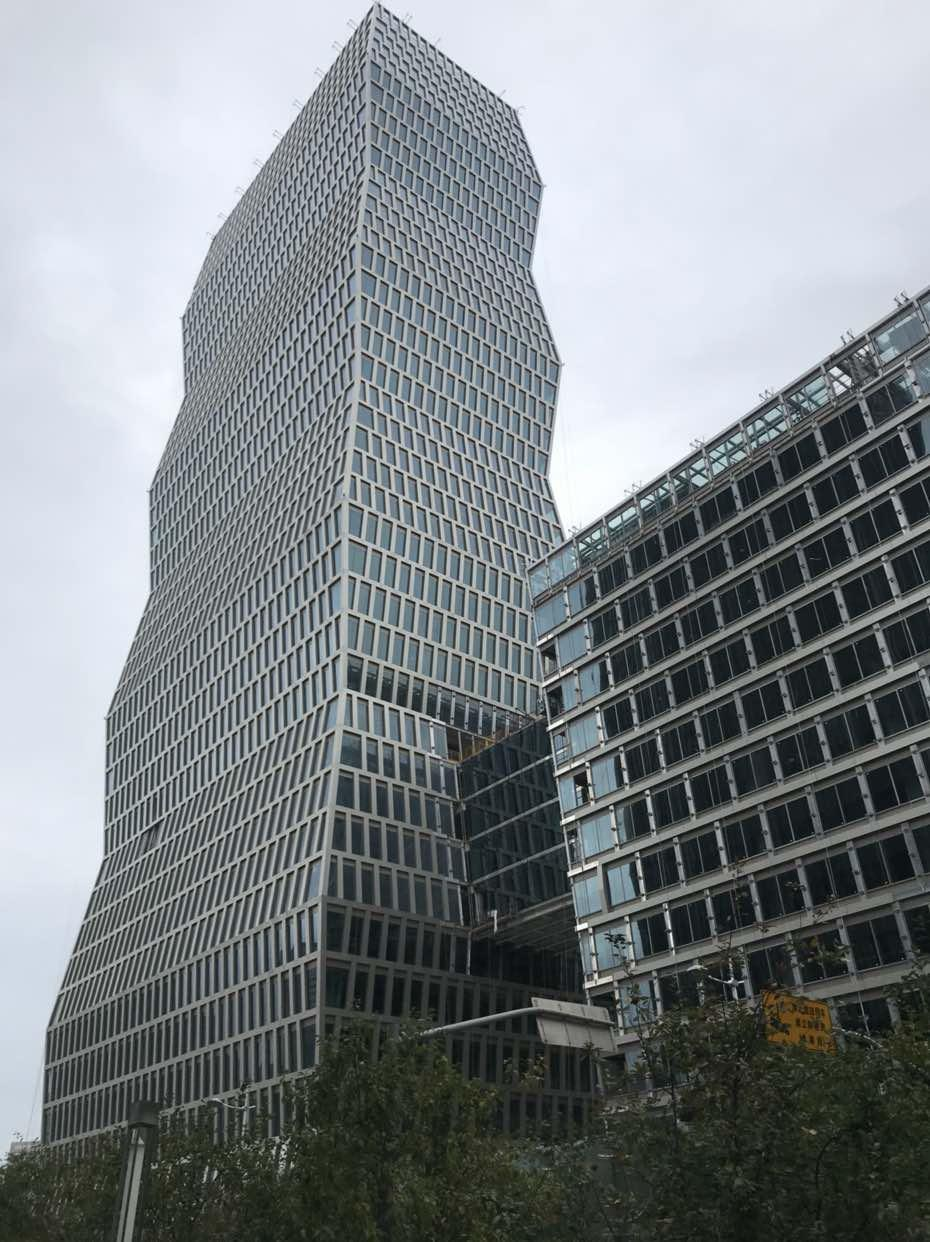
地标名称：古北SOHO
所在城市：上海市·长宁区